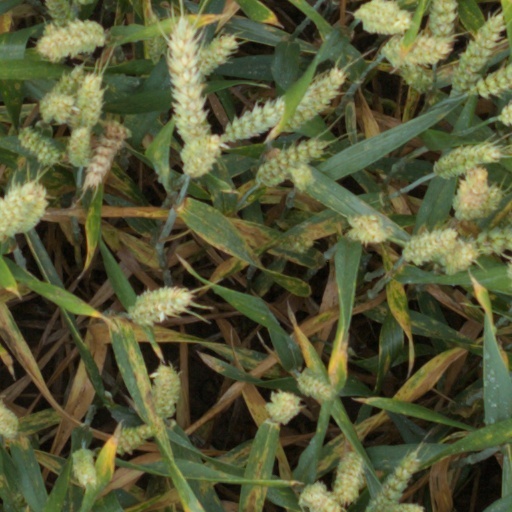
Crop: wheat